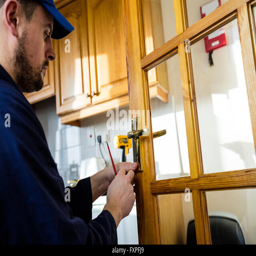
man fixing the door handle with screwdriver